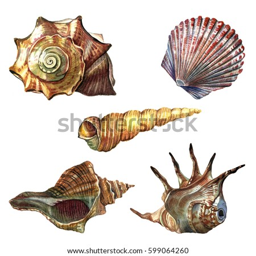
a set of sea shells .